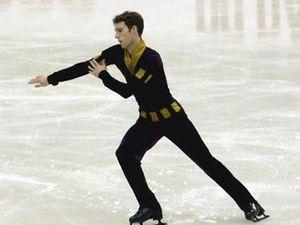
Matthew Savoie, né le 12 septembre 1980 à Peoria, est un patineur artistique américain.